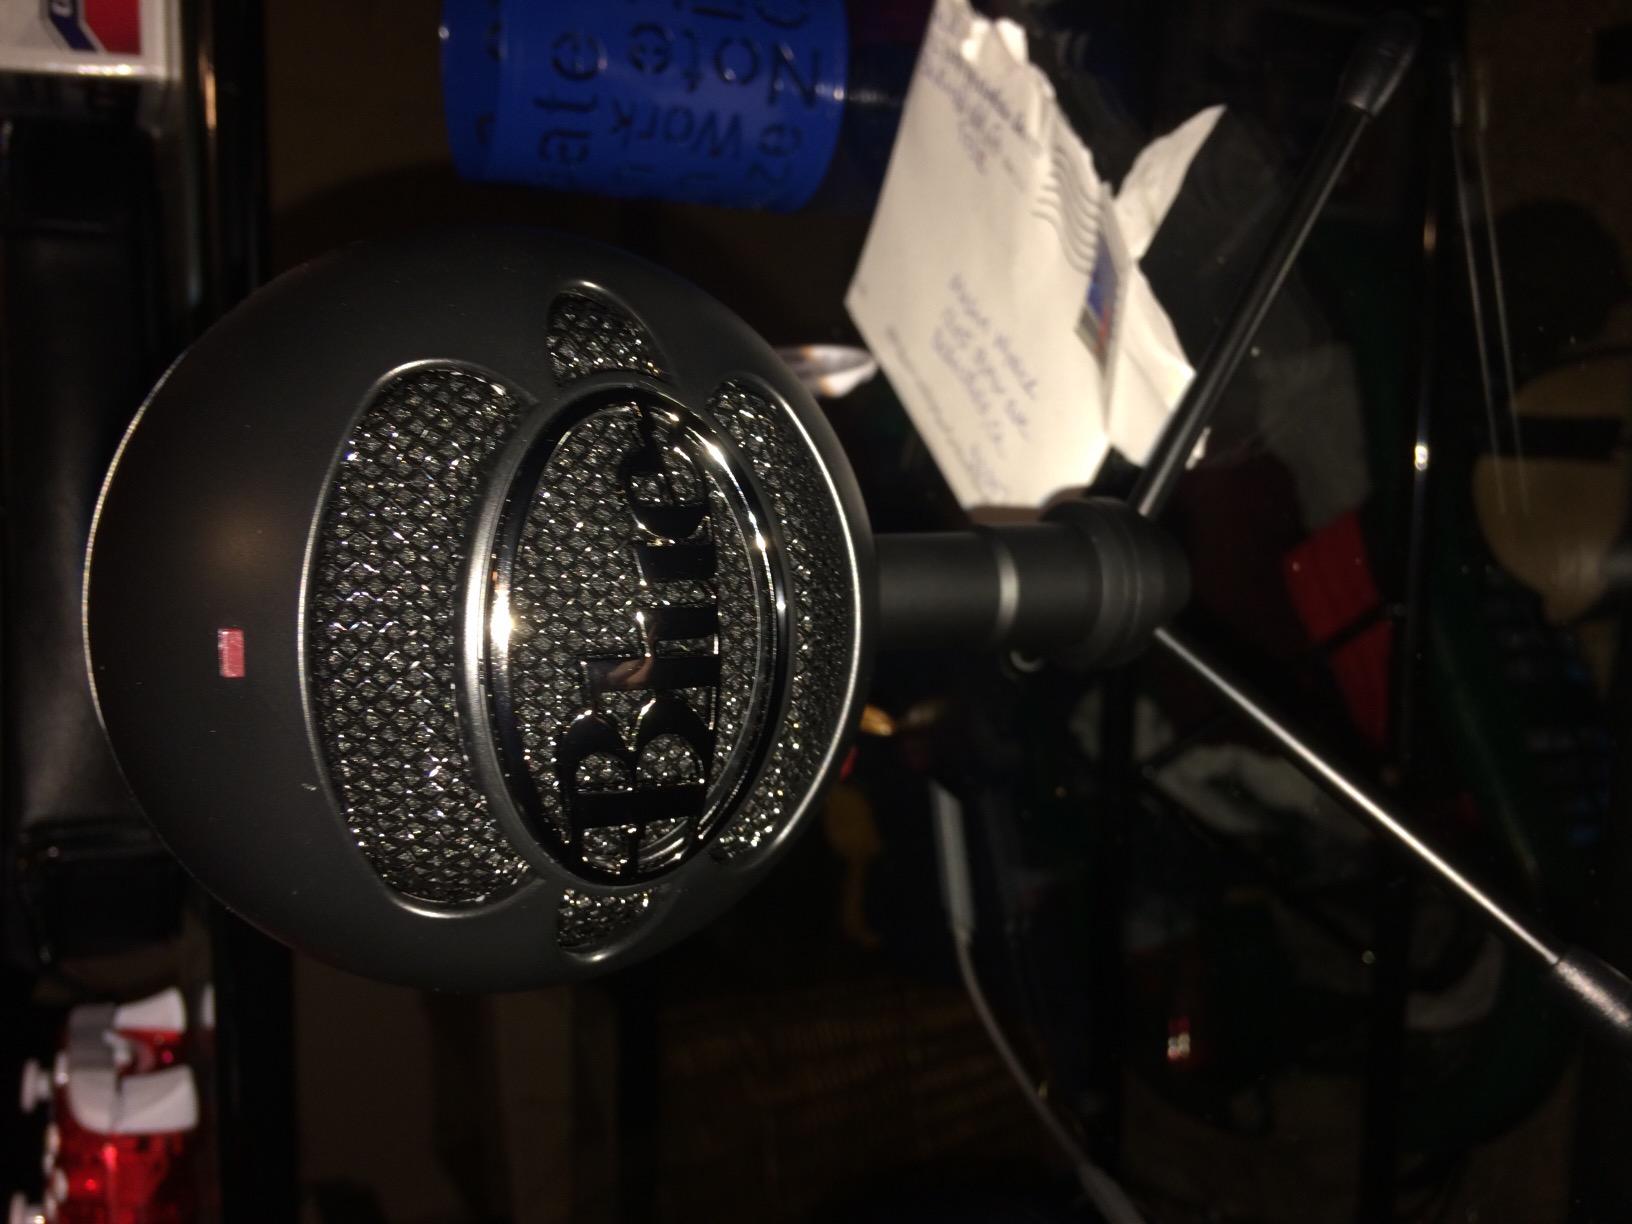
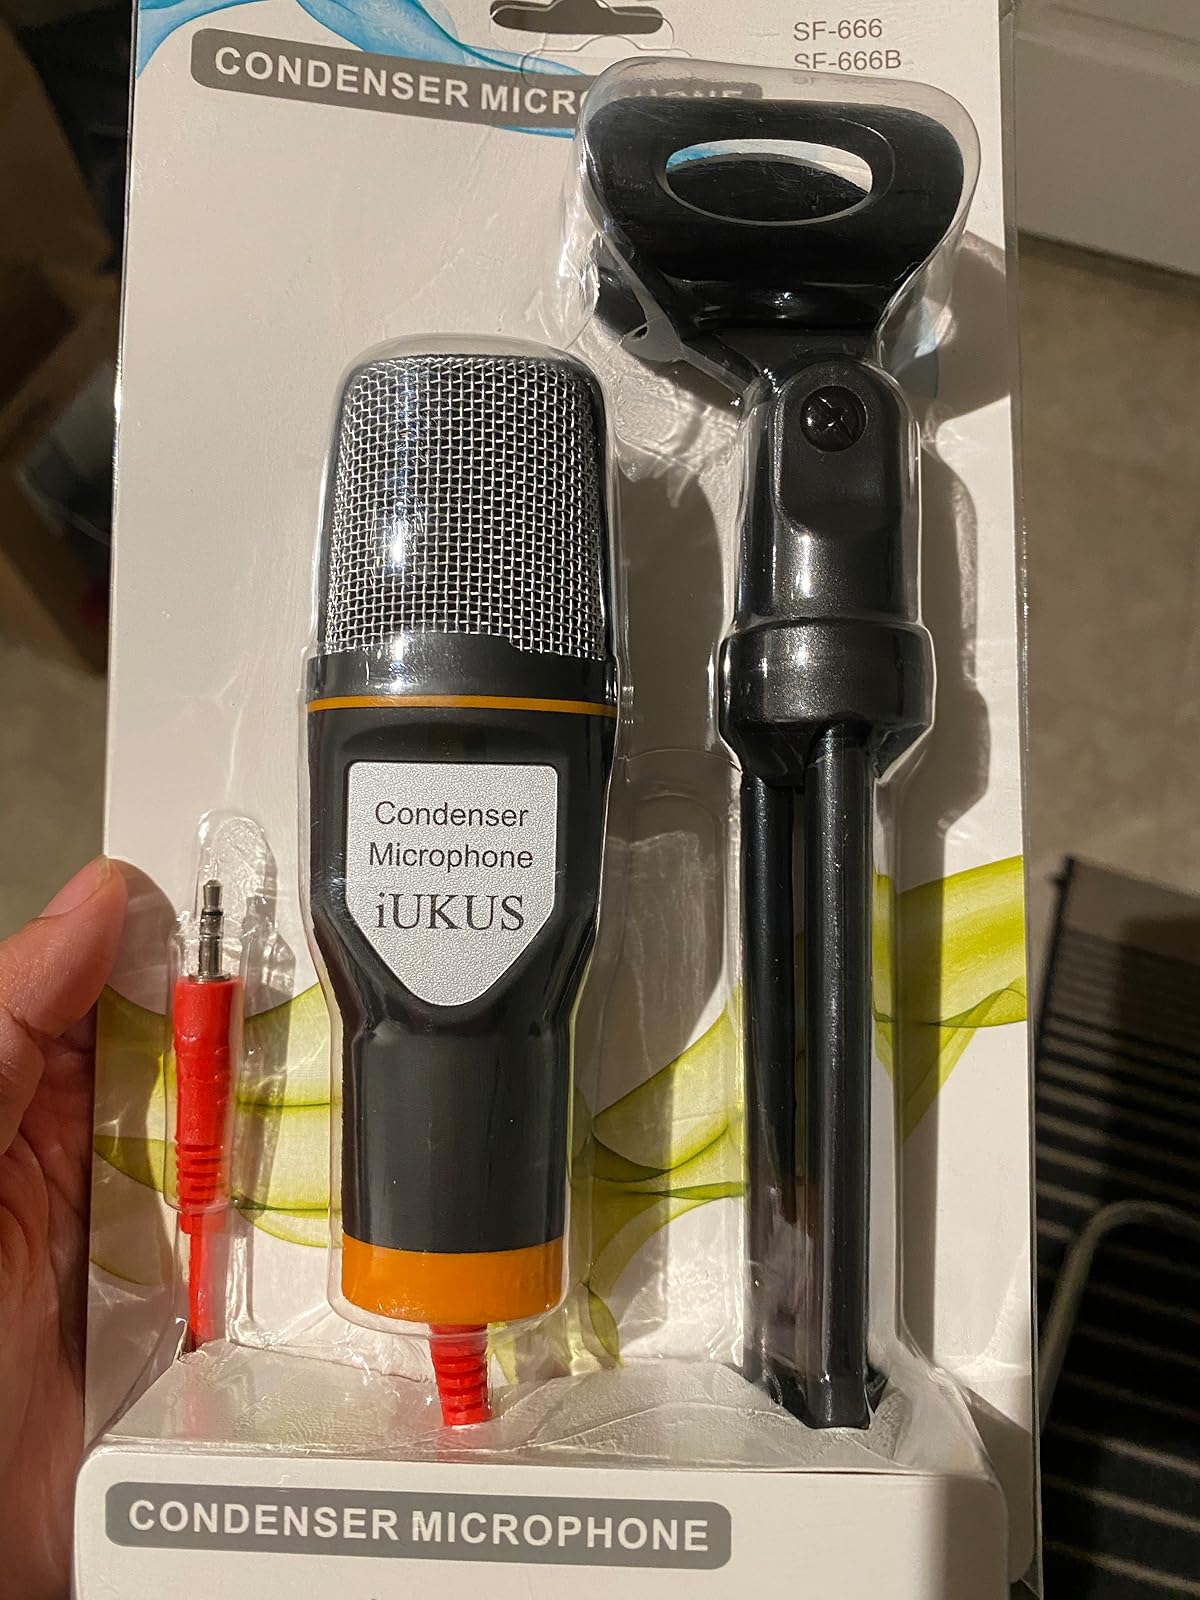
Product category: microphone
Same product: no